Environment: real
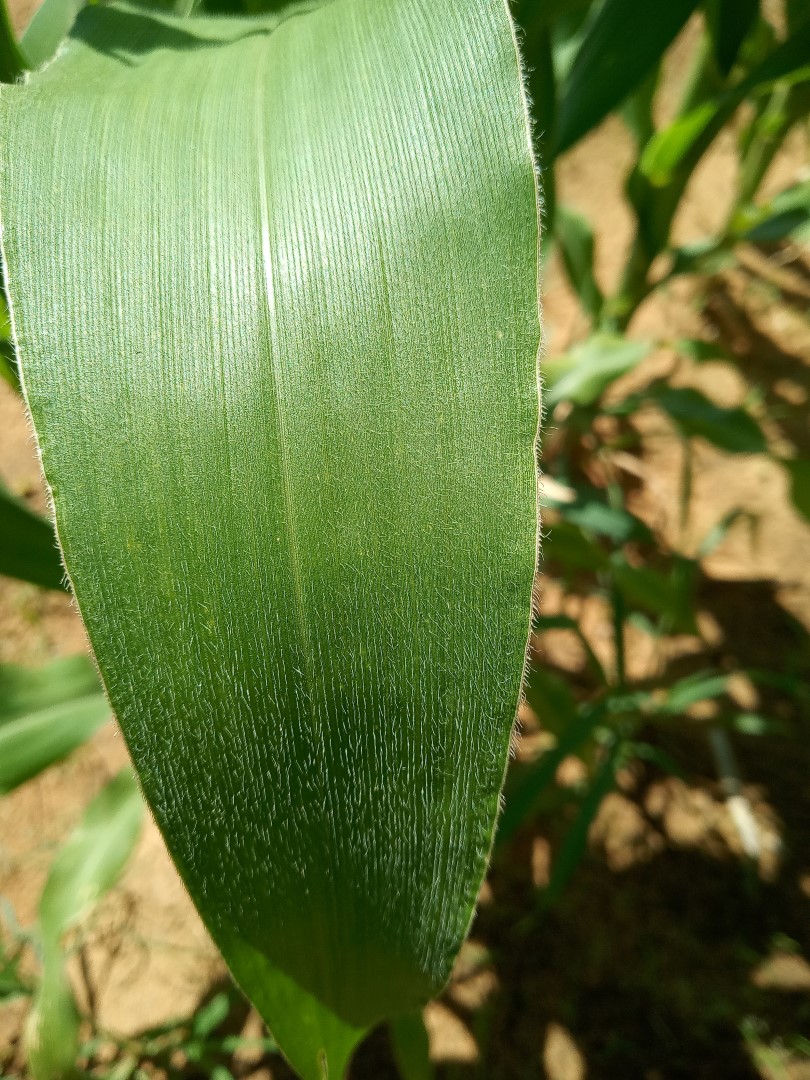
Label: healthy